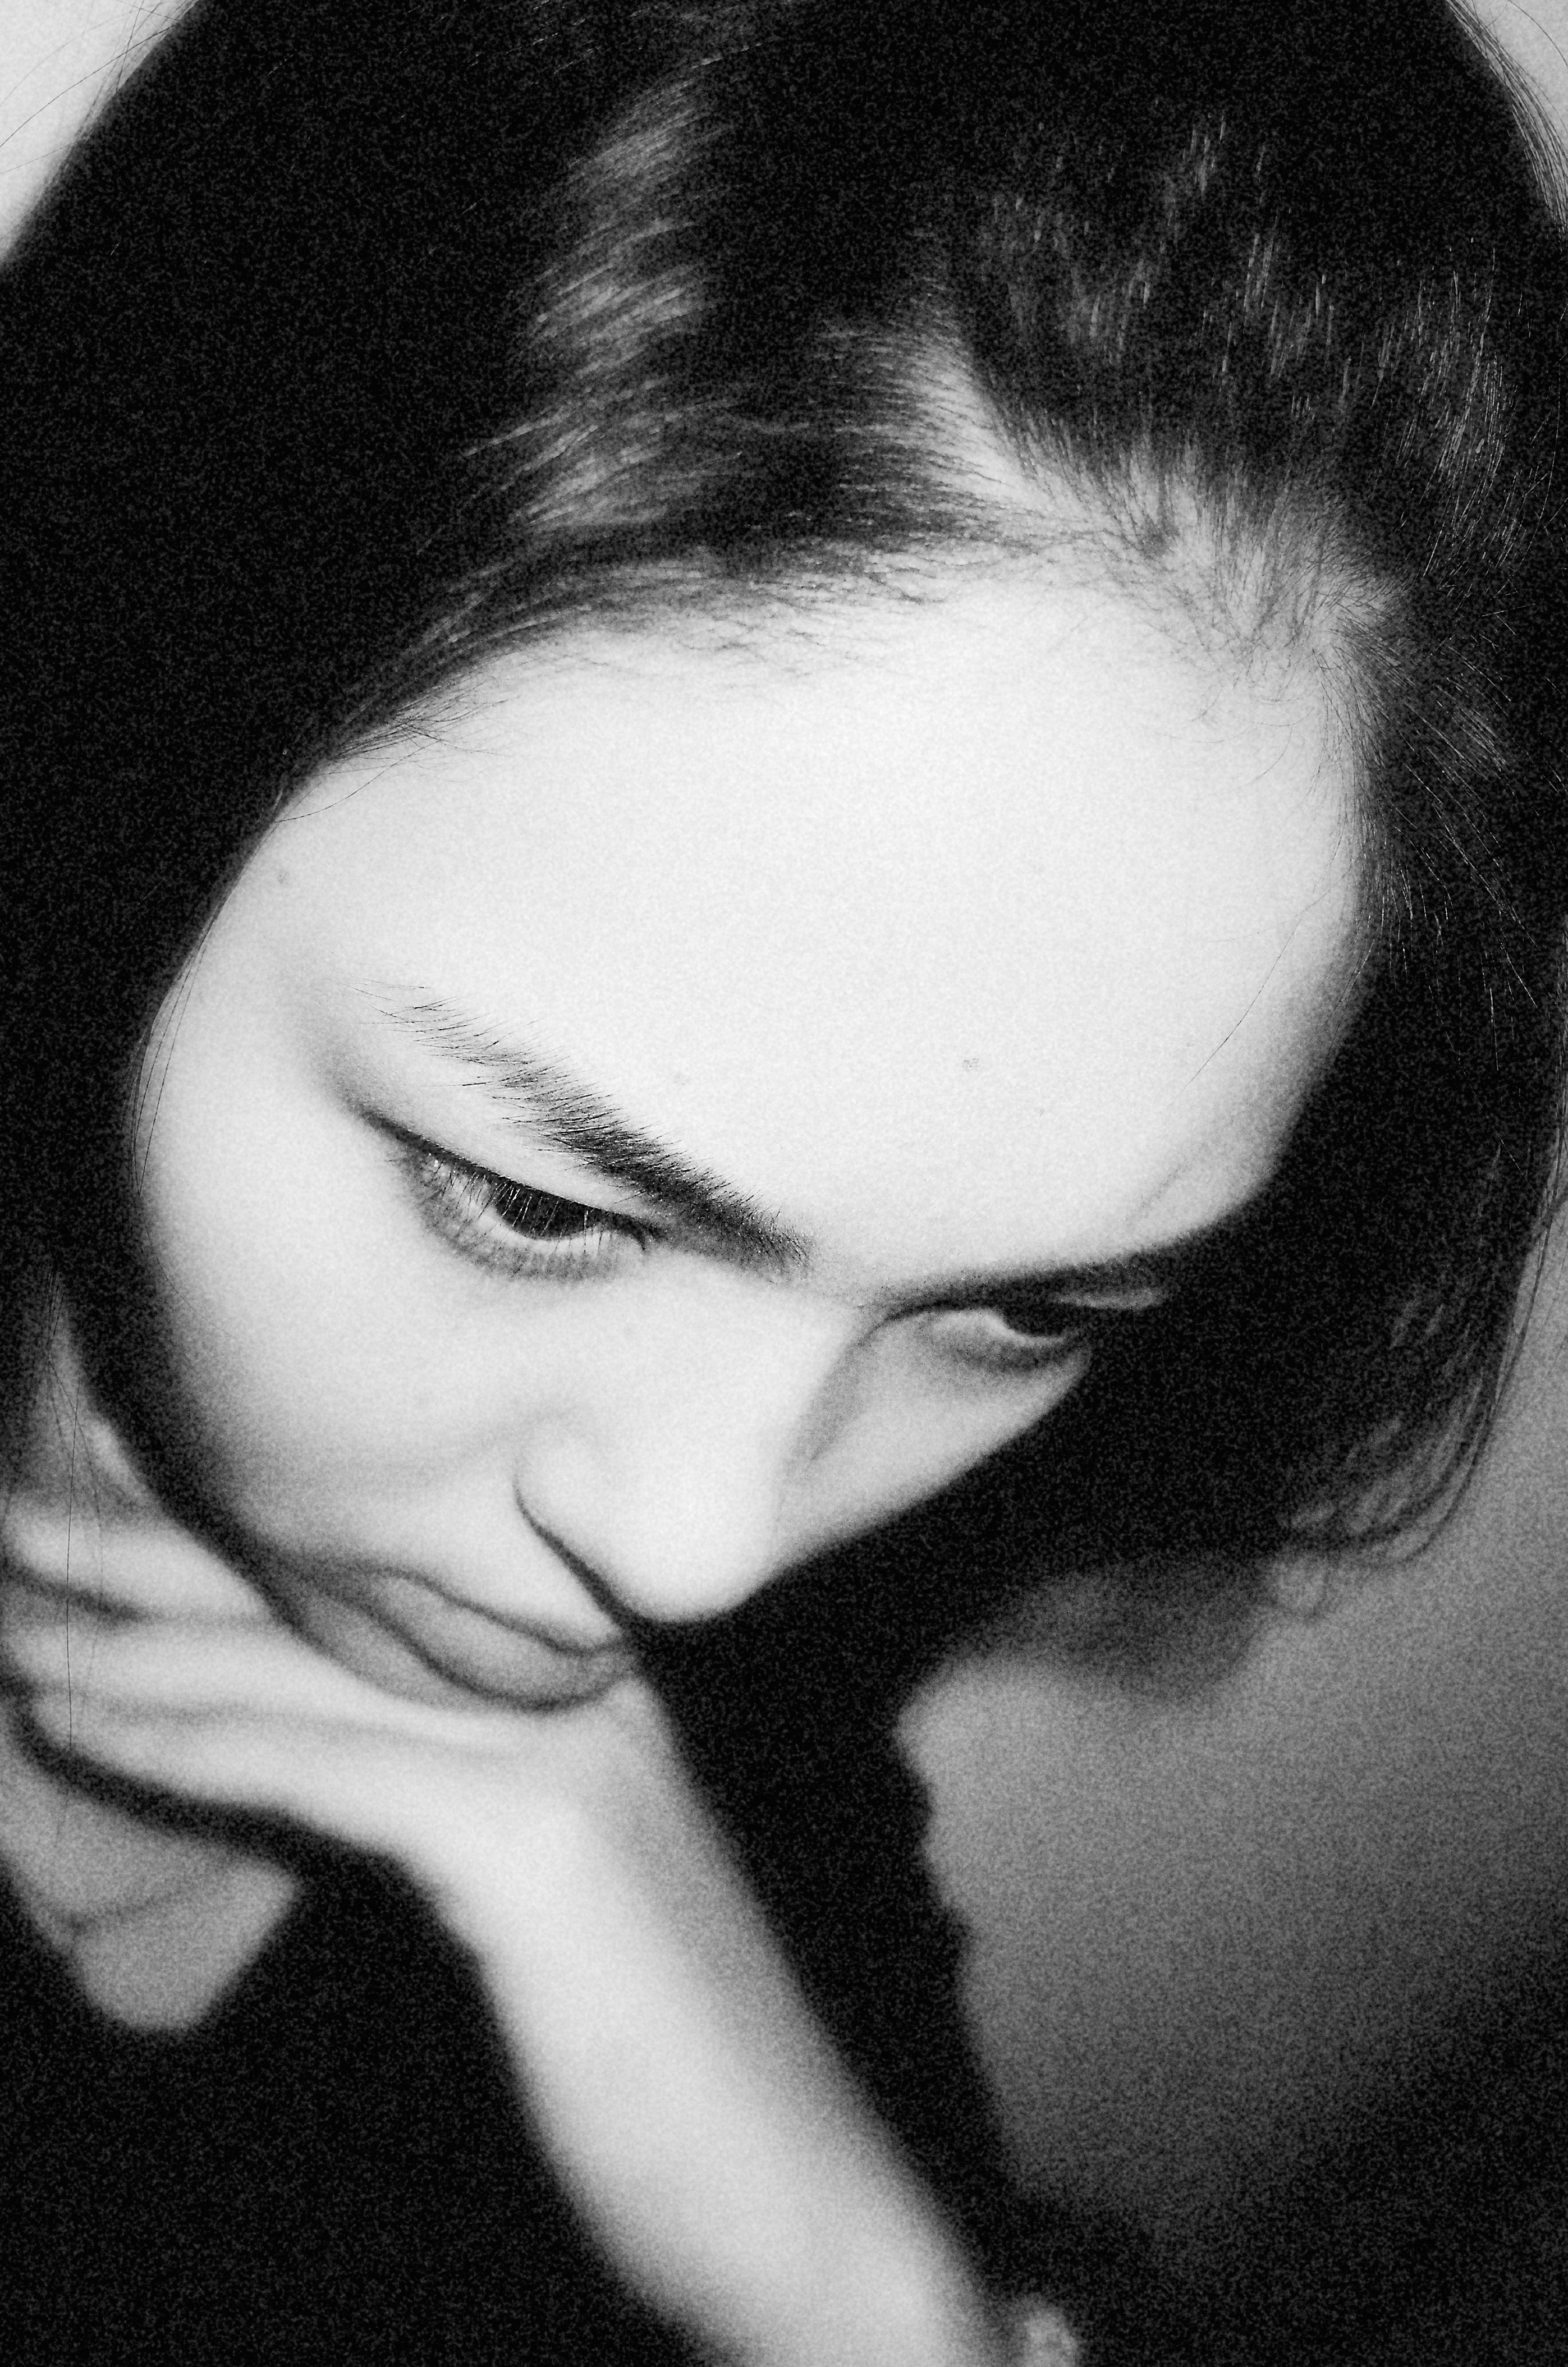
person, black and white, white, photography, portrait, black, monochrome, facial expression, face, nose, drawing, eye, head, beauty, organ, emotion, monochrome photography, portrait photography